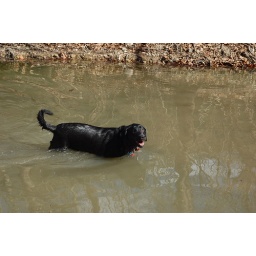
the water was clear before she got in